Wings for Victory Week

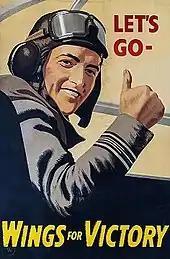
Wings for Victory Poster

Wings for Victory Weeks were British National savings campaigns during the Second World War, with the aim of Royal Air Force aircraft being sponsored by a civil community. The British Army equivalent was Salute the Soldier Week and the Royal Navy equivalent was Warship Week.